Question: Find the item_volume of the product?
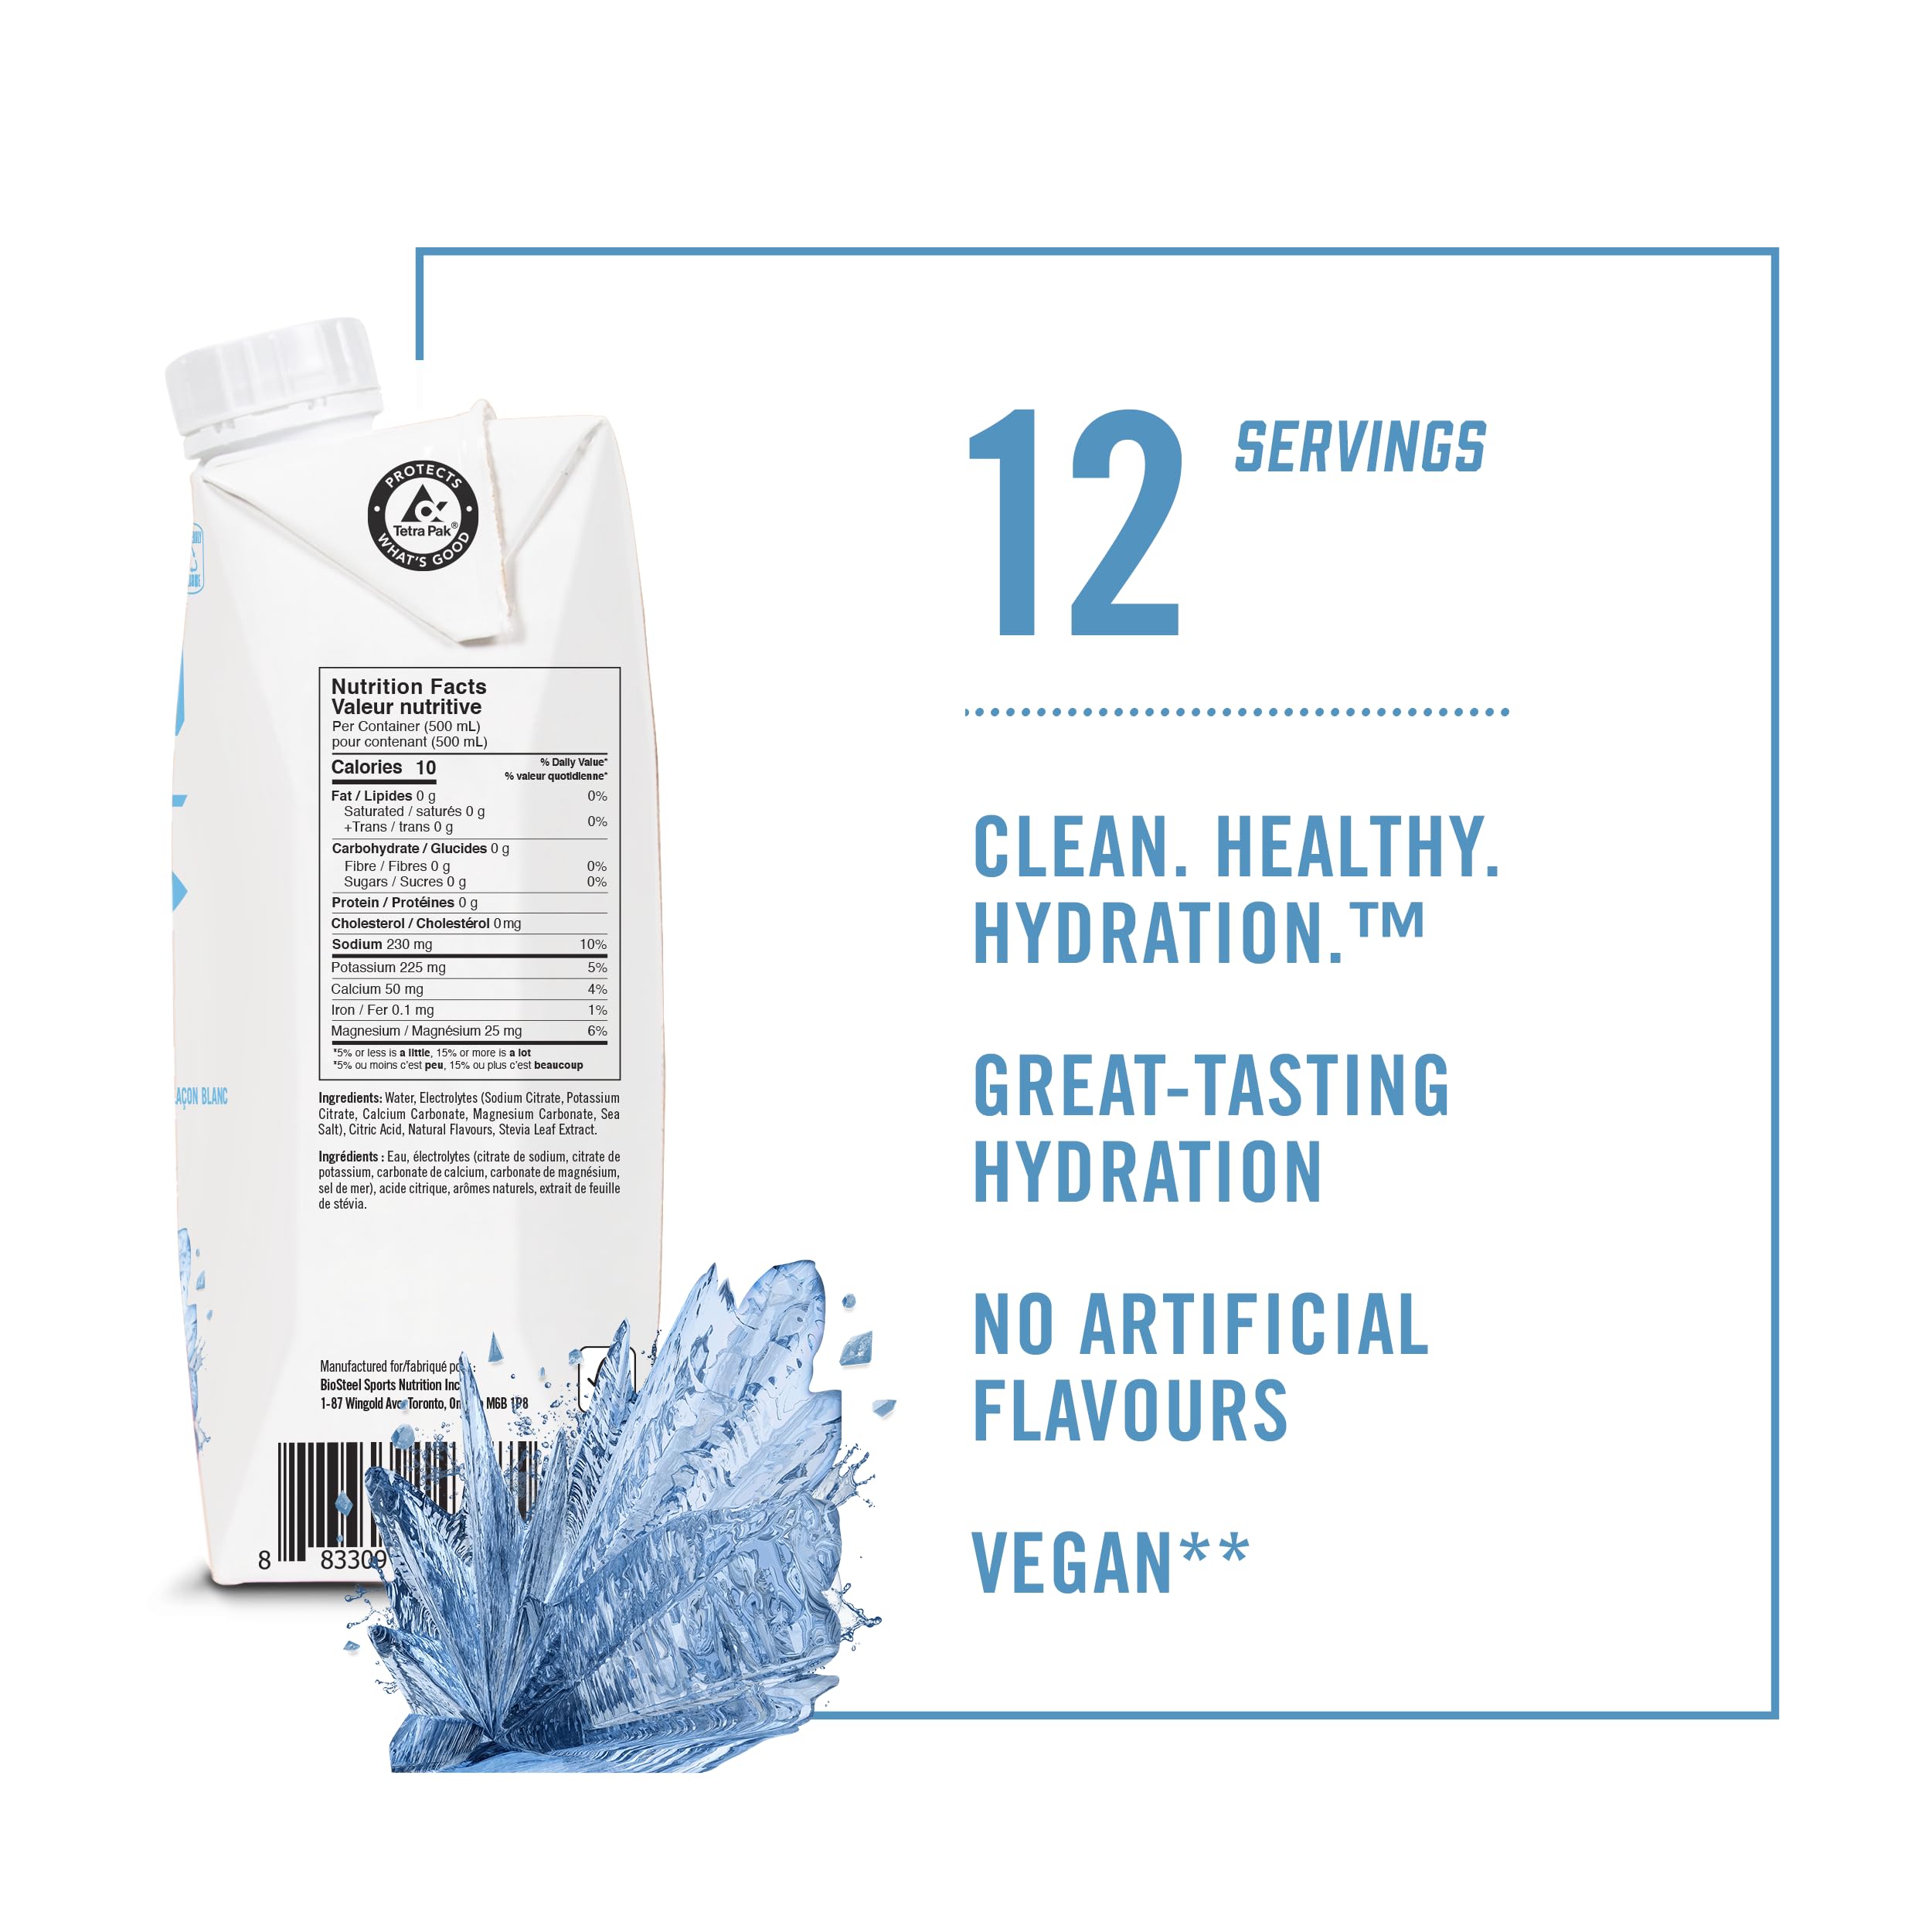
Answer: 500.0 millilitre